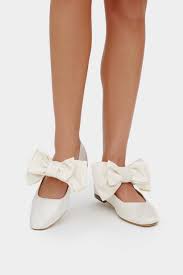
Label: Ballet Flat